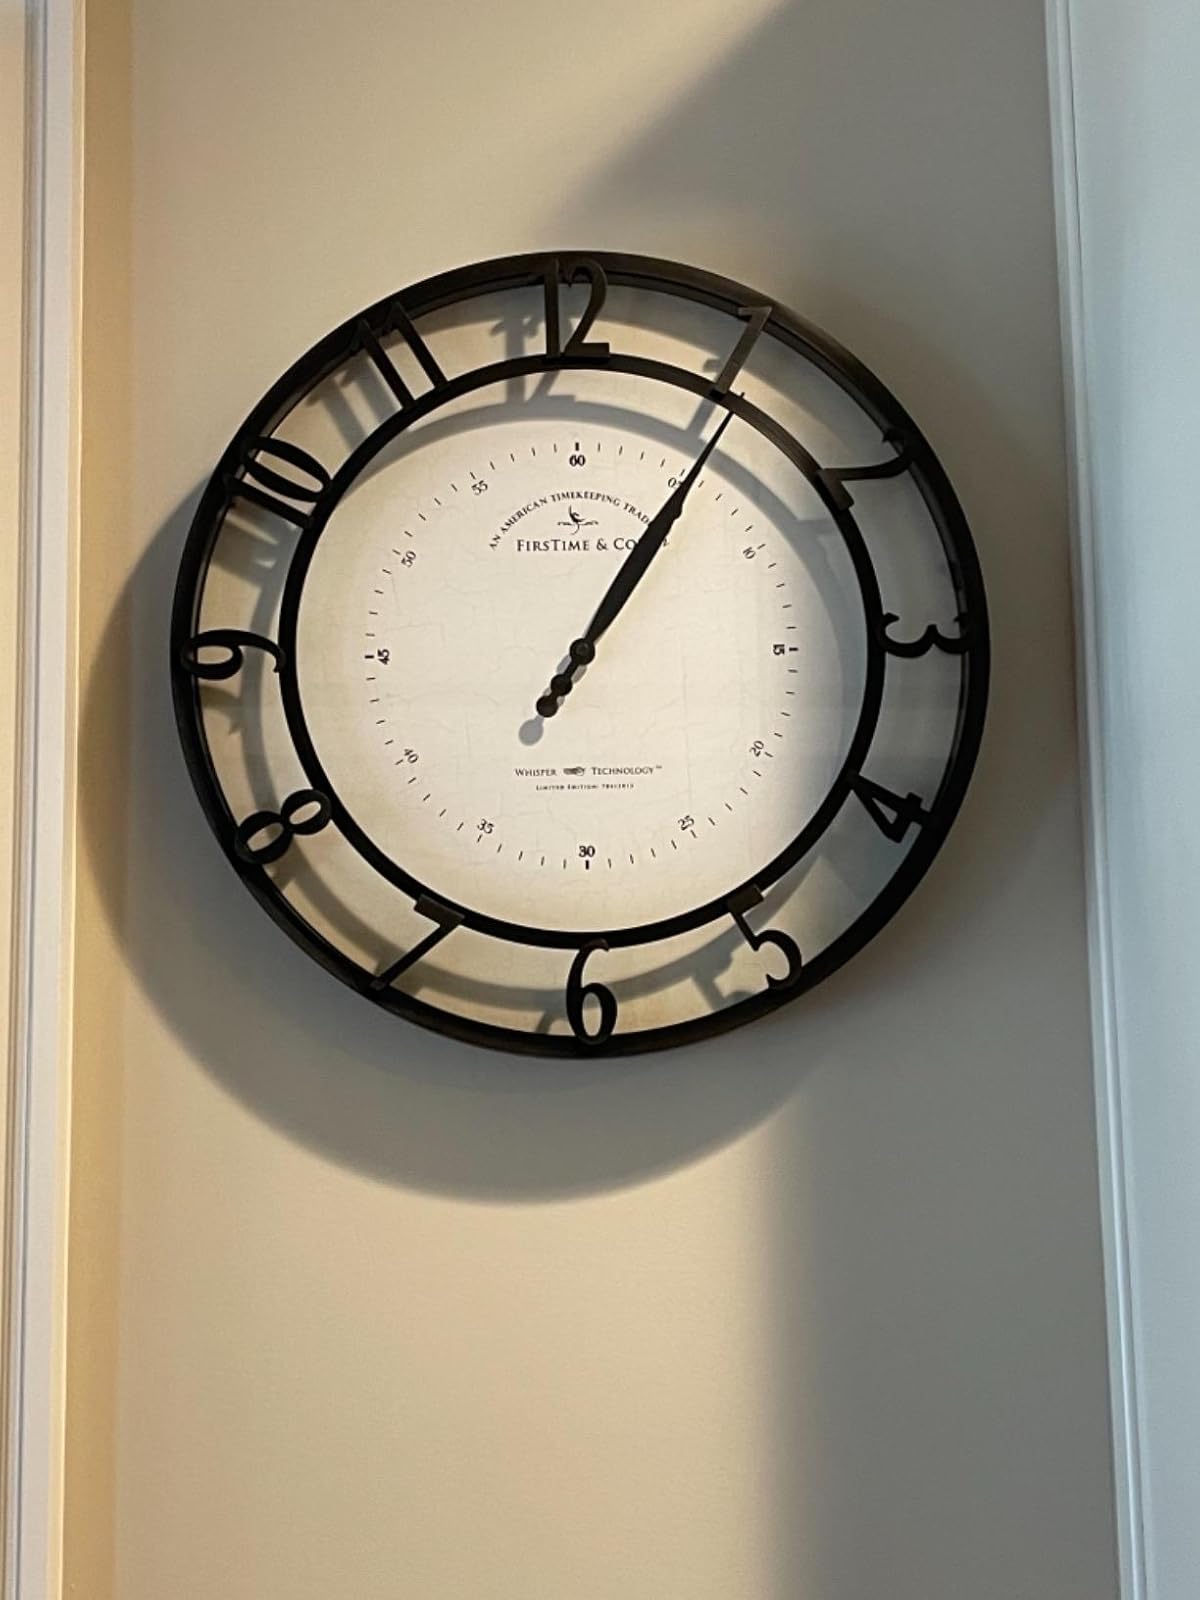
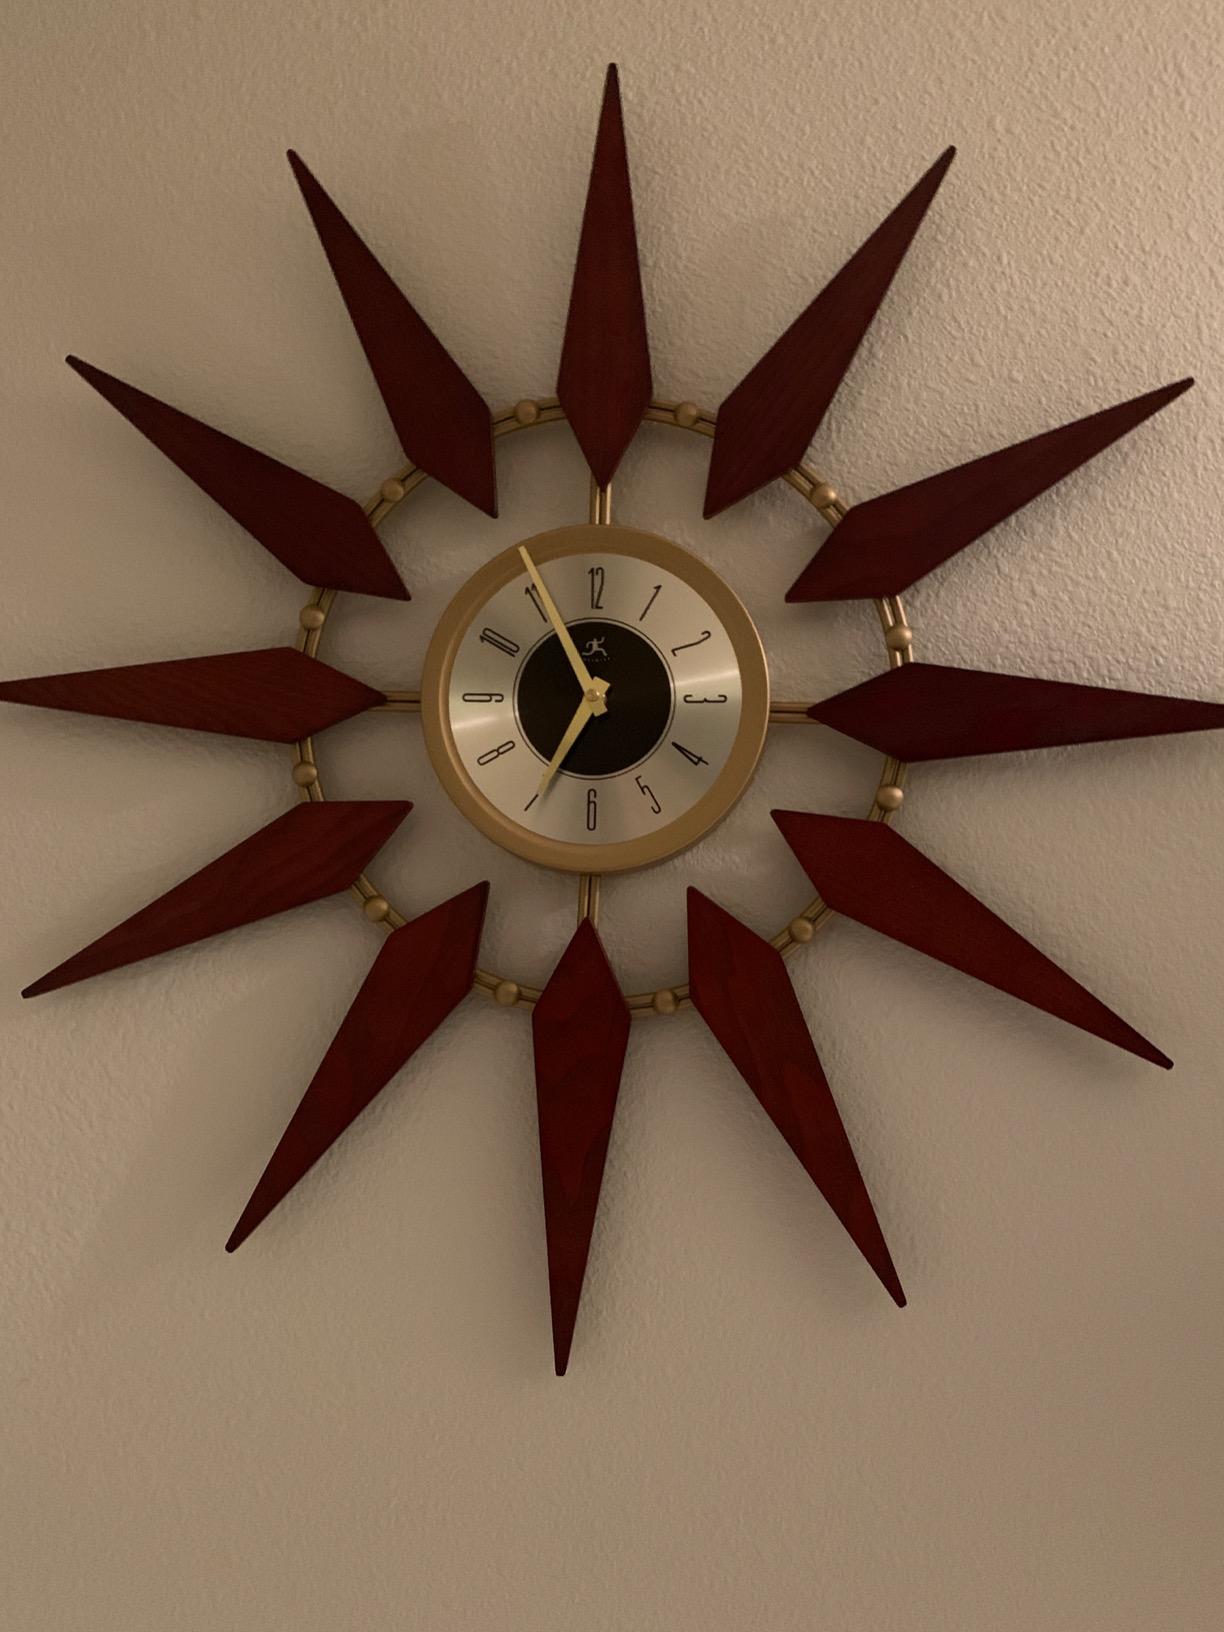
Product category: clock
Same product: no